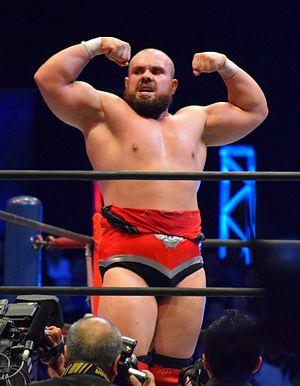
Aaron Frobel, plus connu sous le nom de ring de Michael Elgin est un catcheur canadien.